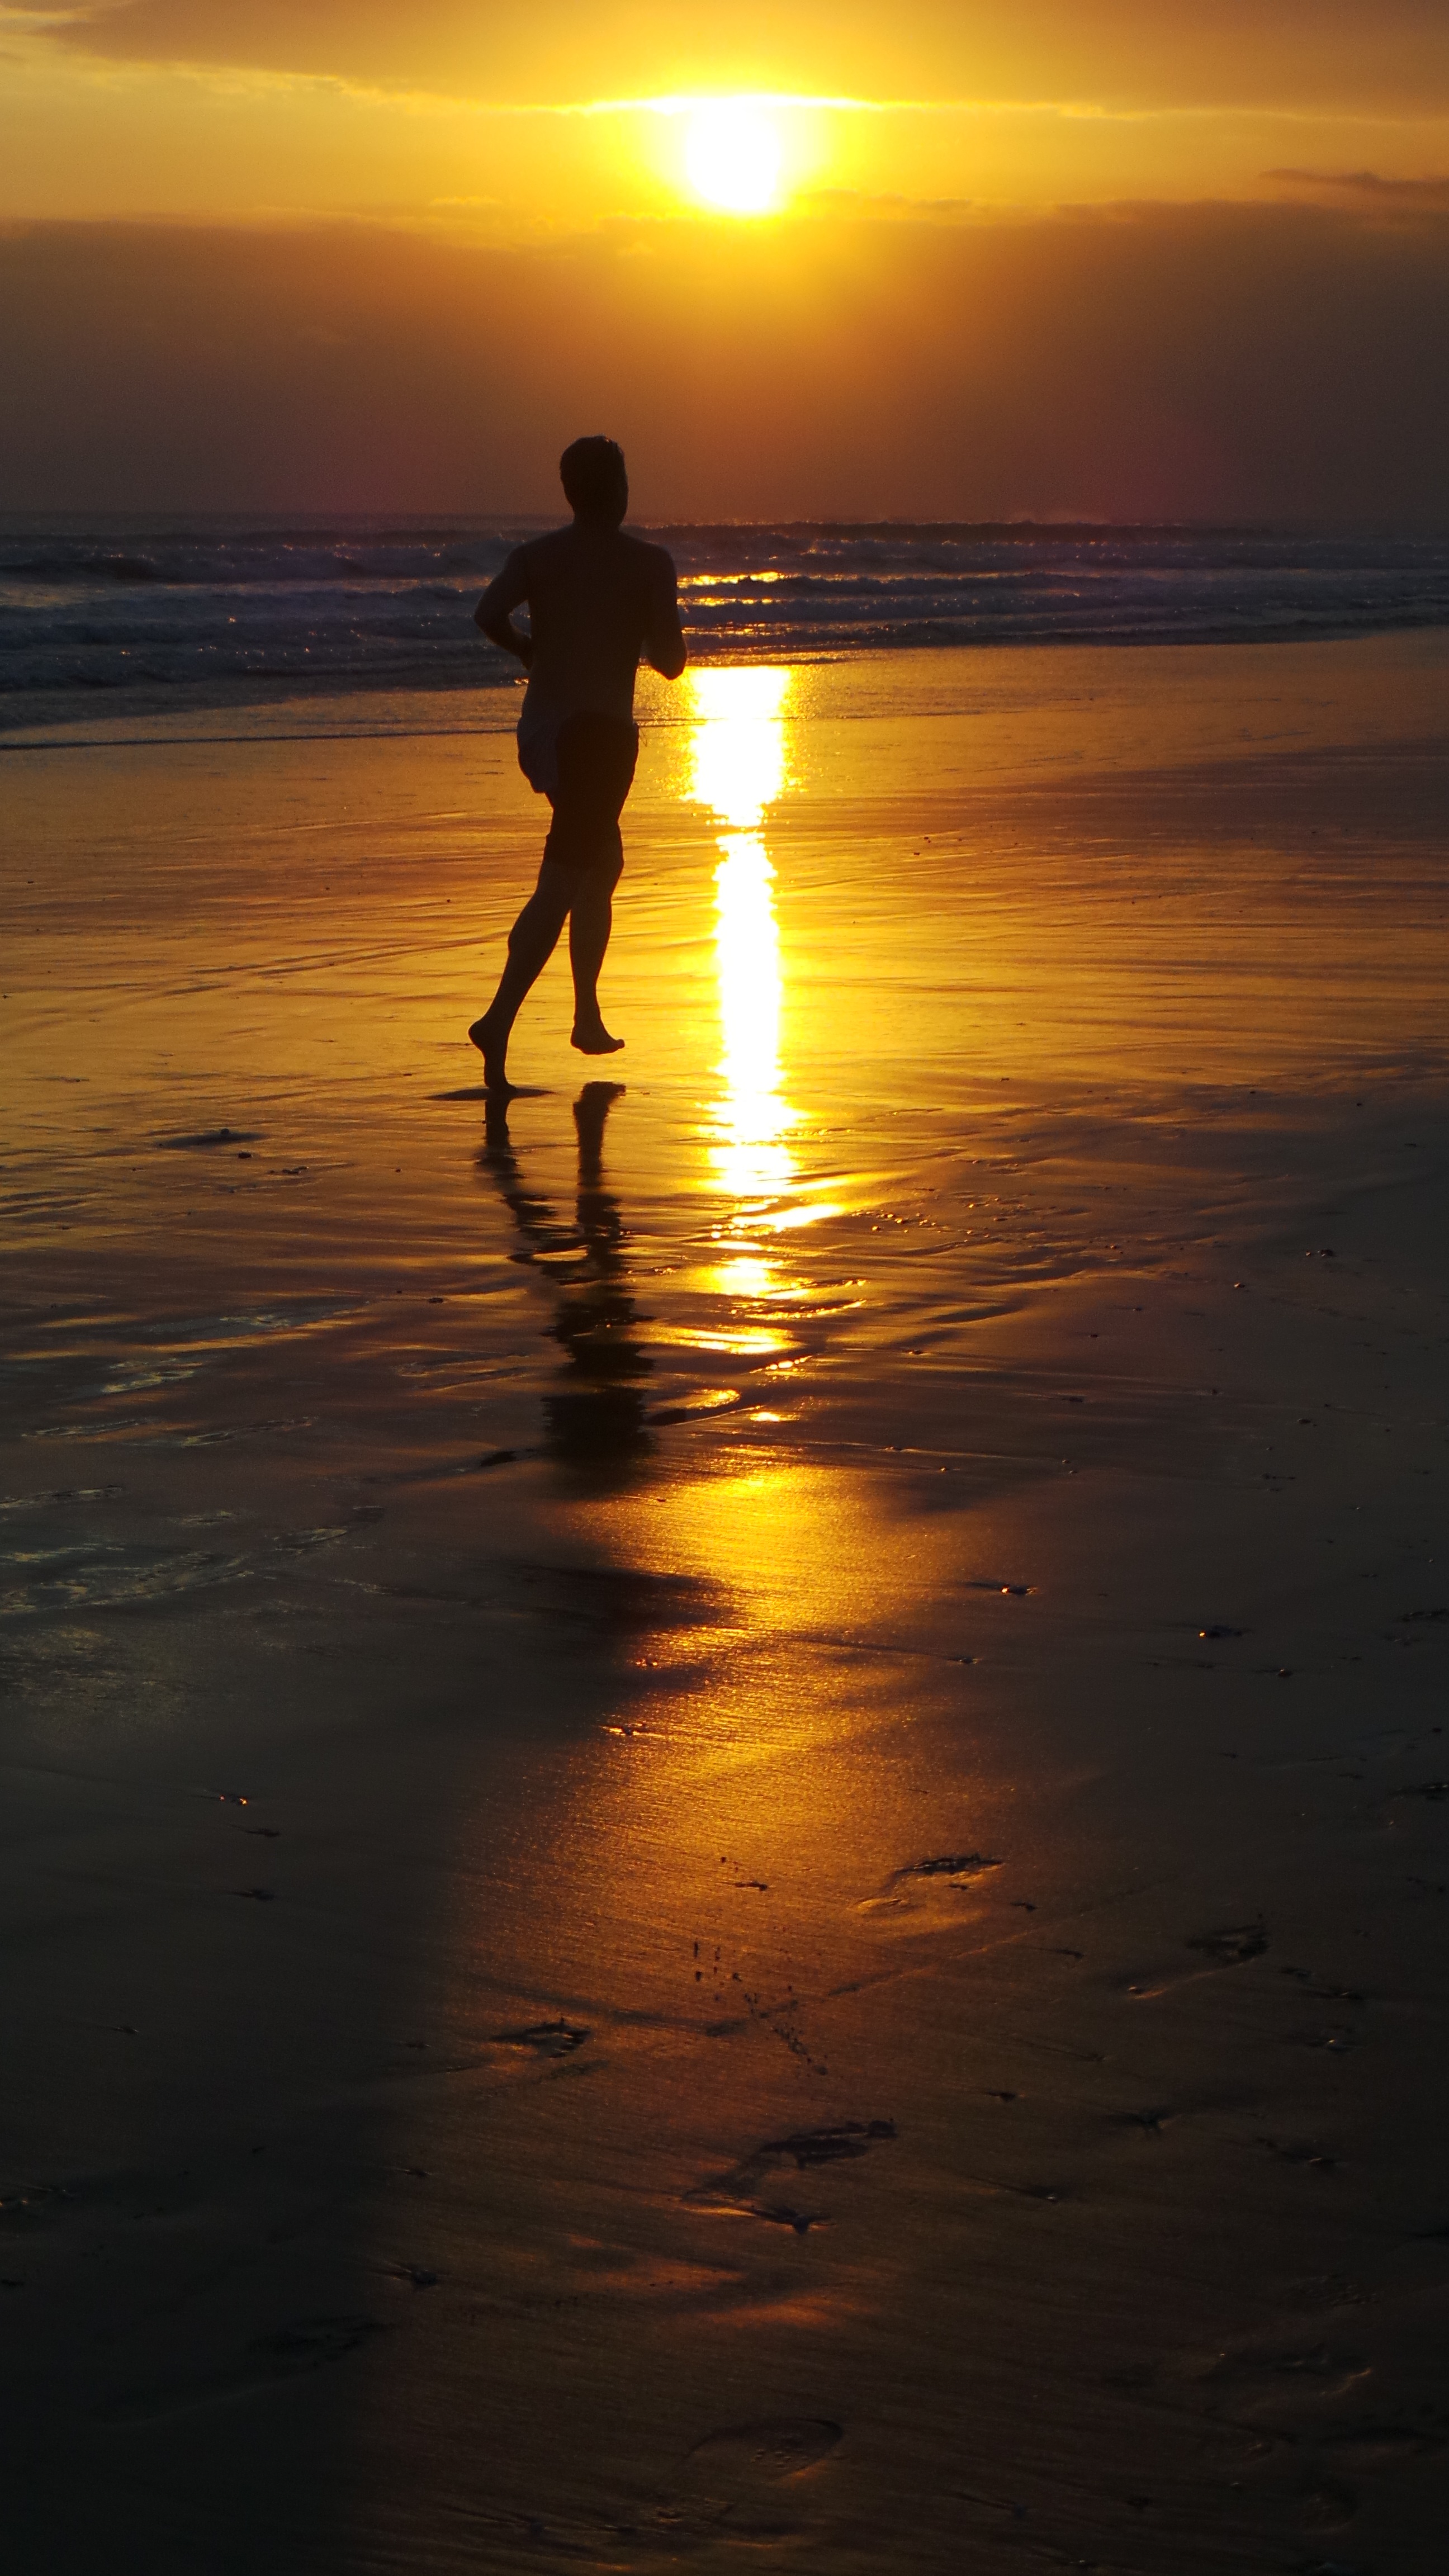
beach, landscape, sea, coast, water, sand, ocean, horizon, sun, sunrise, sunset, sunlight, morning, shore, wave, dawn, vacation, tourist, travel, dusk, evening, orange, reflection, tropical, asia, tourism, leisure, indonesia, bali, seminyak